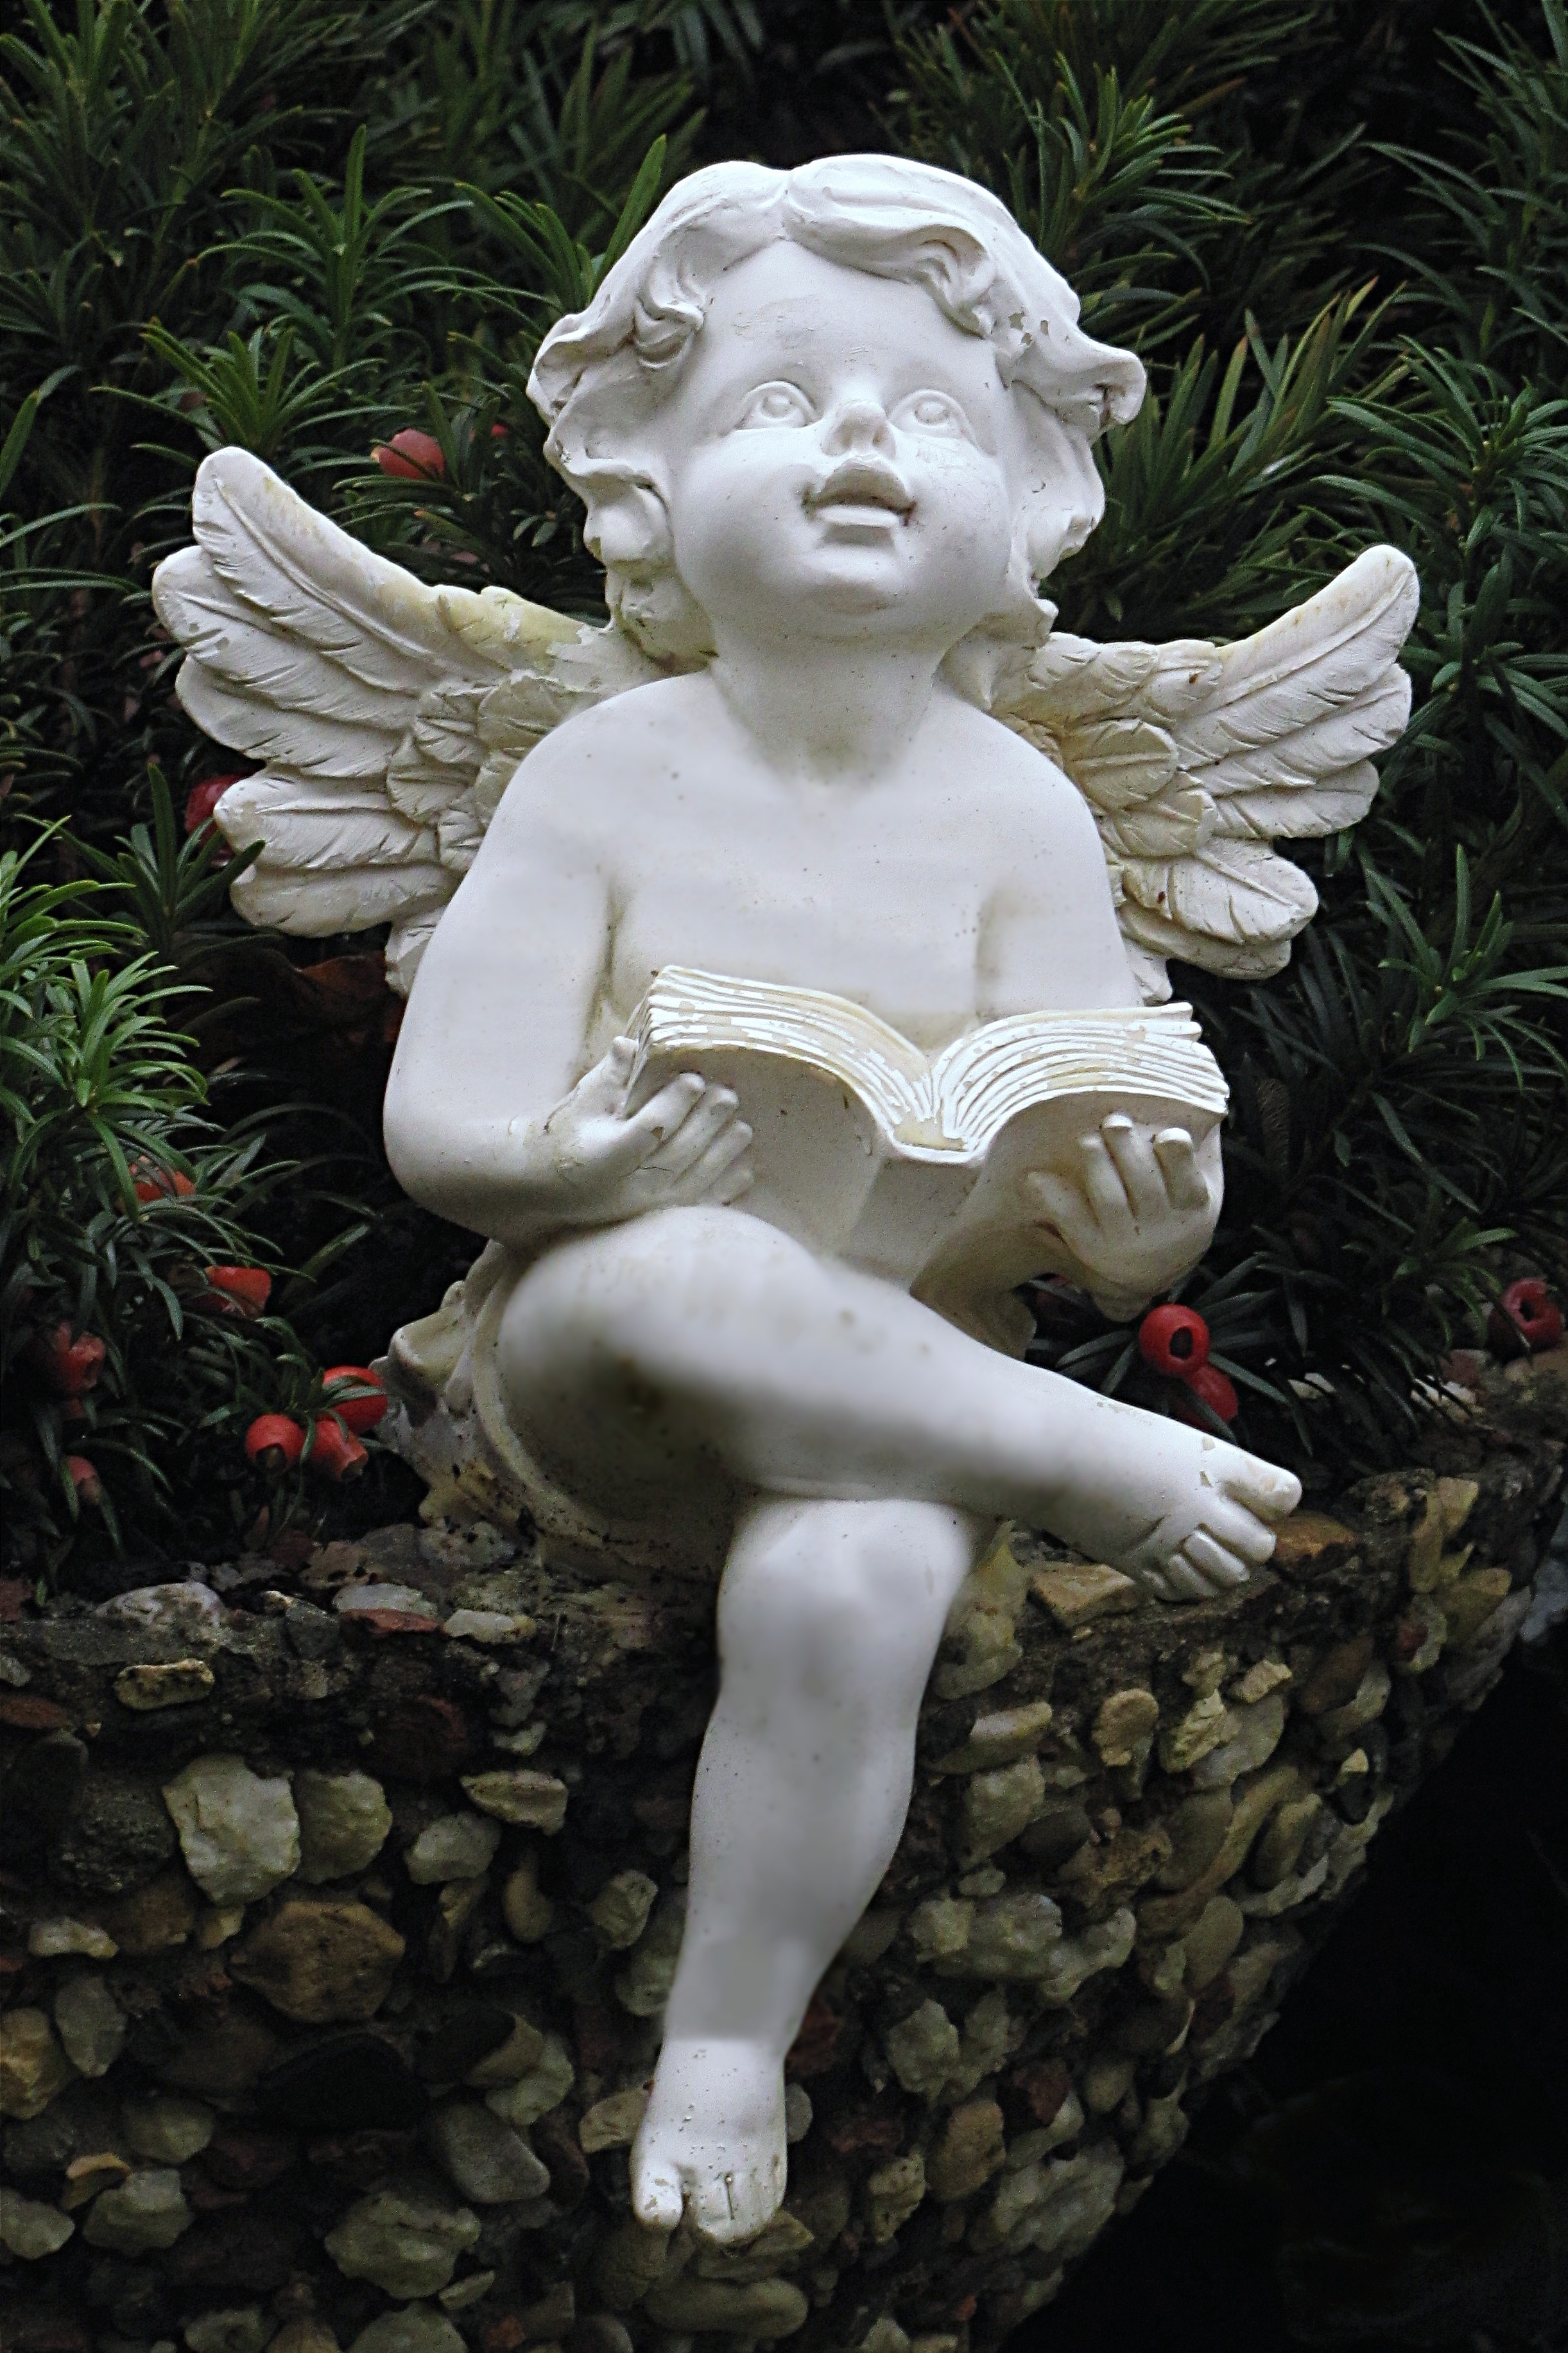
white, flower, monument, statue, sitting, sculpture, angel, art, figure, carving, mythology, fictional character, read book